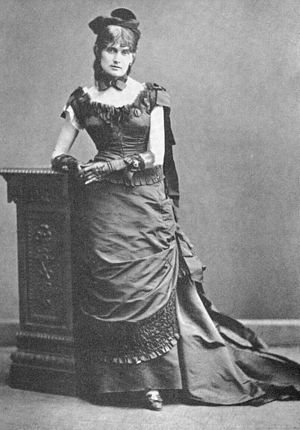
Berthe Morisot
Berthe Morisot i 1875